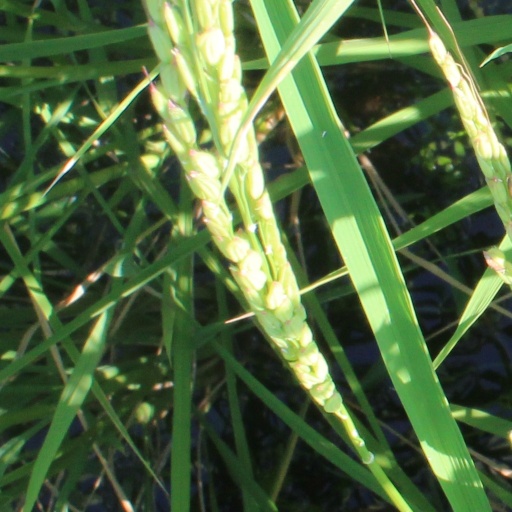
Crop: rice